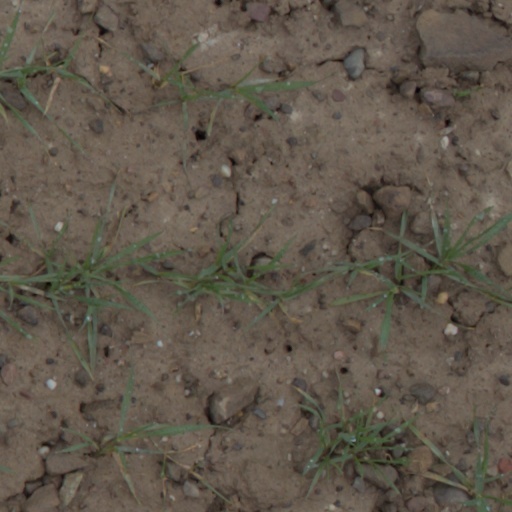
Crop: wheat